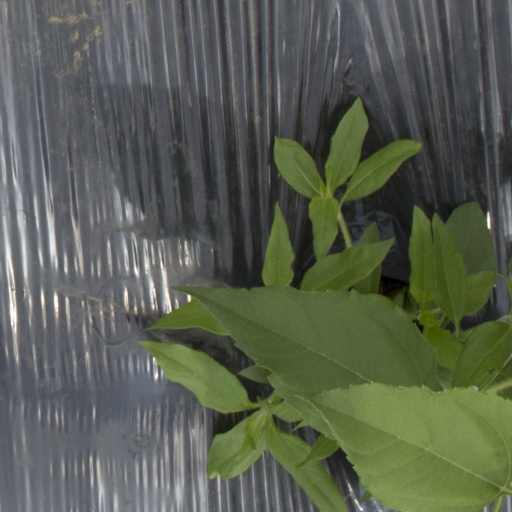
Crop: Jerusalem artichoke